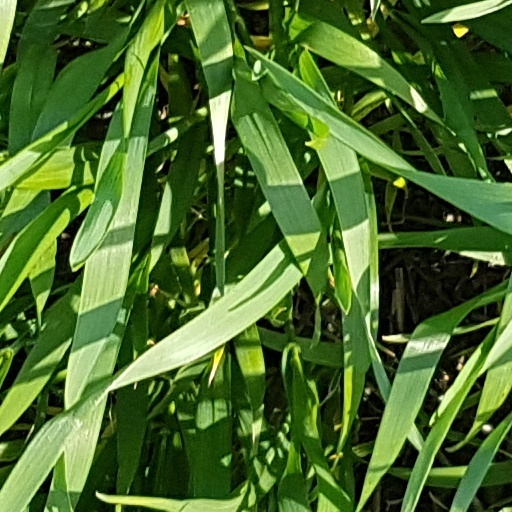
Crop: wheat